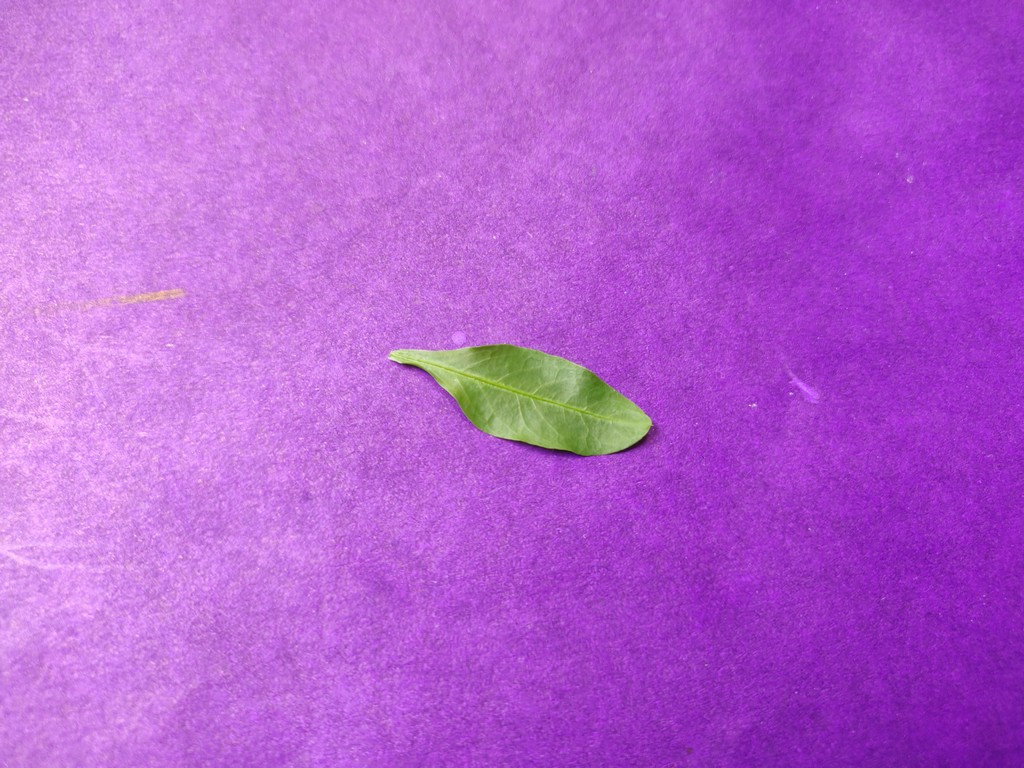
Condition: Healthy
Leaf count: single
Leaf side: front